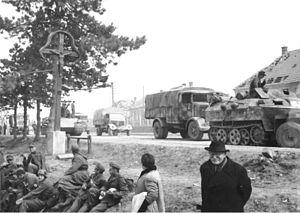
L’expulsion des Allemands d'Europe de l'Est est le transfert des populations allemandes vers l'Allemagne et l'Autriche actuelles. Ce mouvement de population commença au début de la Seconde Guerre mondiale dans le cadre du pacte germano-soviétique, mais s'amplifia surtout à sa fin. Les déplacements de populations à la fin de la guerre se répartissent en trois vagues qui se sont partiellement chevauchées. La première correspond à la fuite spontanée ou à l'évacuation plus ou moins organisée des populations effrayées par l'avancée de l'Armée rouge de la mi-1944 au début 1945. La seconde phase correspond à des expulsions locales, immédiatement après la défaite de la Wehrmacht. Des expulsions plus systématiques ont eu lieu après les accords de Potsdam signés le 2 août 1945 par Joseph Staline, Clement Attlee et Harry S. Truman pour éviter toute revendication territoriale future de l'Allemagne sur ses voisins orientaux.
Le Lancia Ro - tipo 264 militaire - fut le premier d’une grande famille de camions lourds du constructeur italien Lancia V.I., lancé en 1933. Il était proposé en deux versions avec des motorisations différentes, essence ou diesel. Le Moteur Diesel étant dérivé du moteur Junkers à deux cylindres produit par Fiat V.I.. Ce camion, particulièrement robuste, fut le premier en Italie à recevoir une boîte à 4 vitesses avec réducteur. De la version diesel militaire naitront deux versions civiles avec des empattements et longueurs différents.